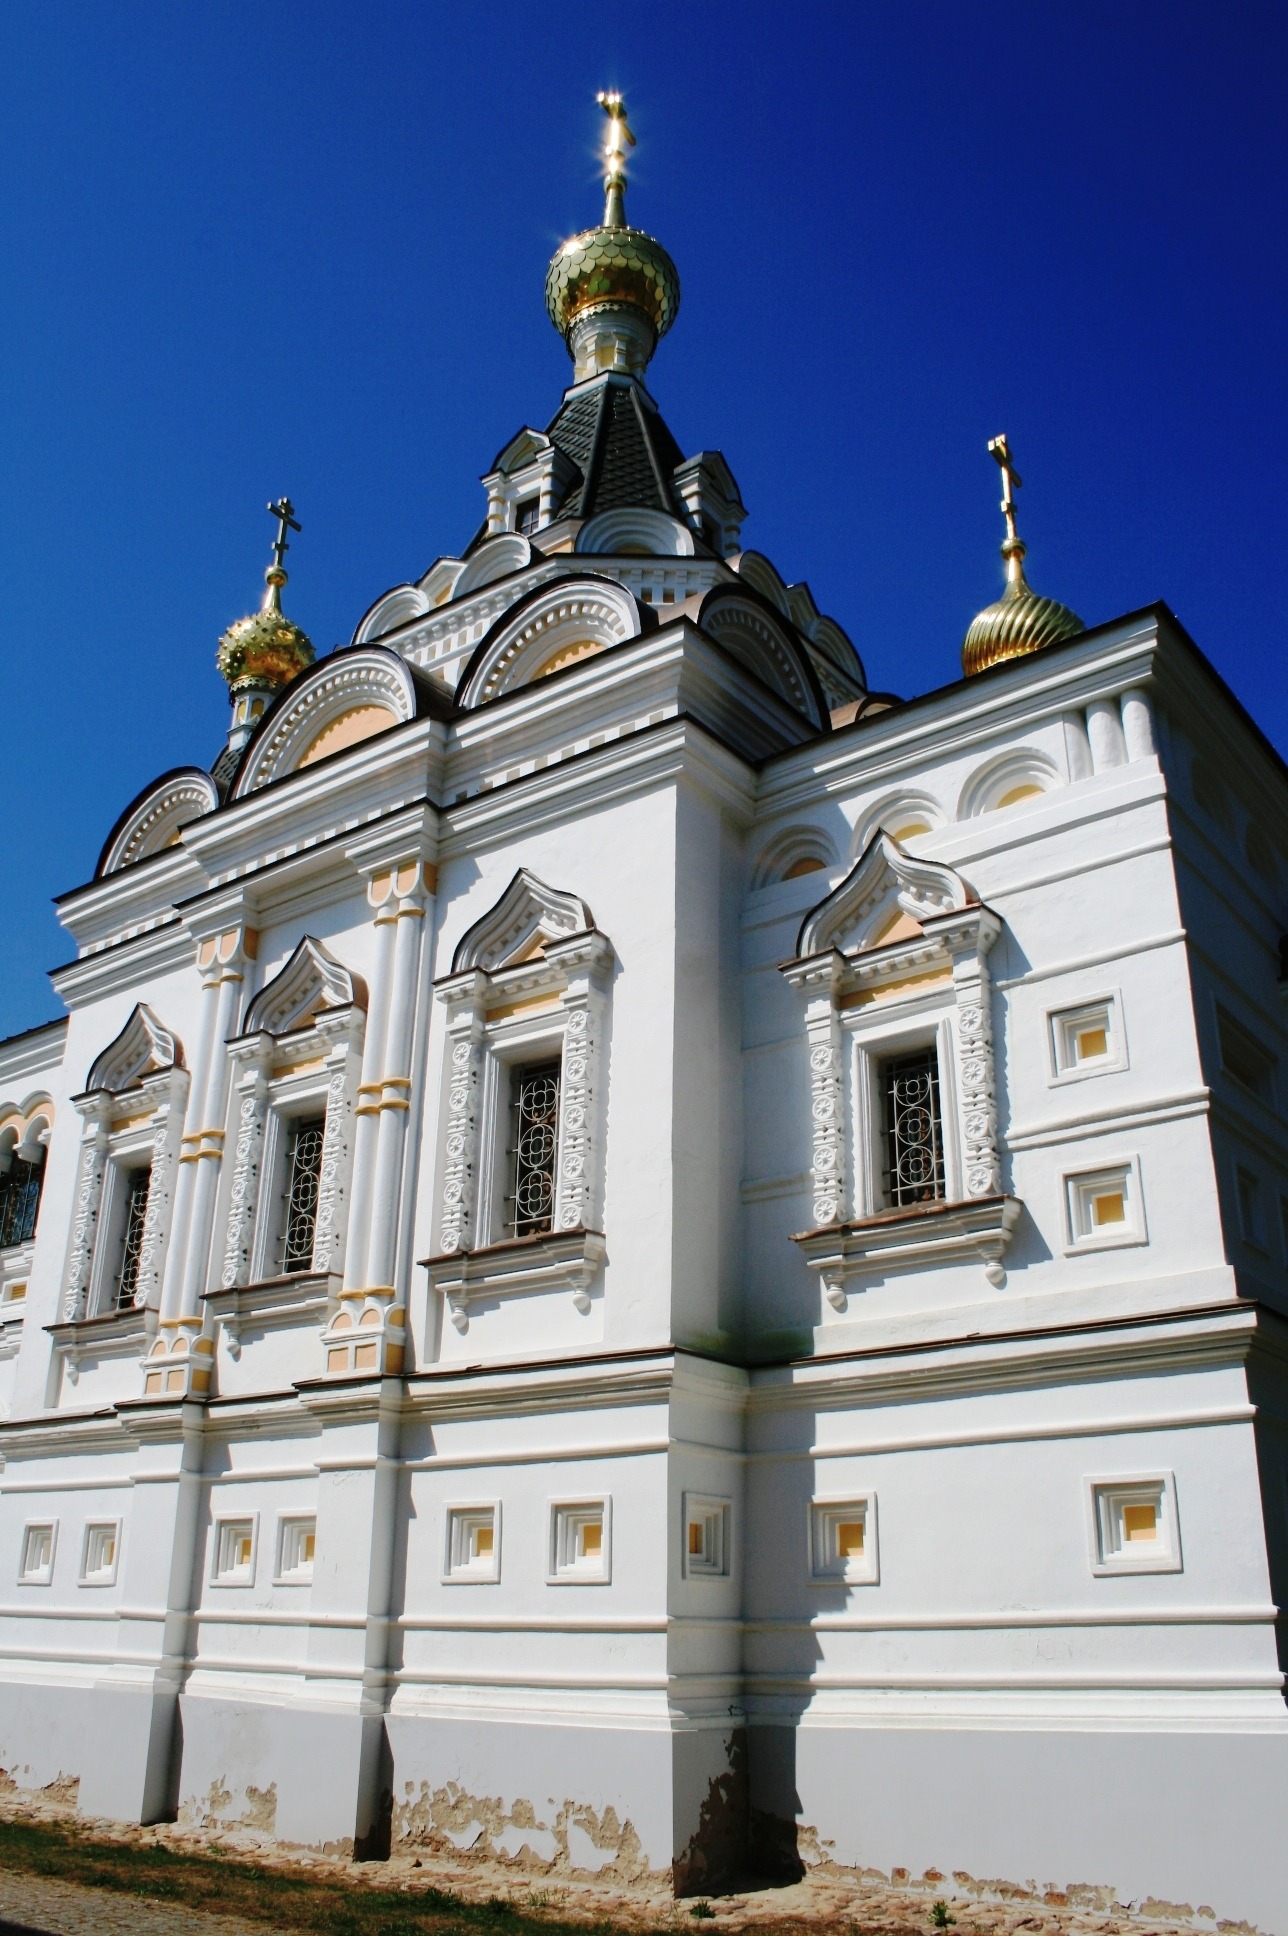
architecture, sky, white, building, monument, tower, religion, landmark, facade, church, cathedral, chapel, historic, place of worship, bell tower, gold, ornate, windows, spire, steeple, decorative, arches, monastery, cupola, onion domes, russian orthodox